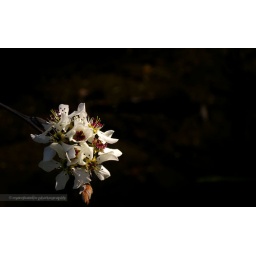
Purty white flowers by the stream.